Turning point of the American Civil War

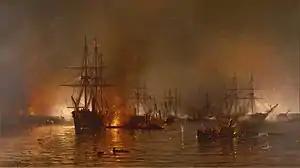
Farragut's fleet forces its way past the downstream forts prior to the capture of New Orleans

Albert Sidney Johnston was considered one of the best generals serving in the Western Theater. By 1862, he commanded all Confederate forces between the Cumberland Gap and Arkansas. Before the battles of Fort Henry and Fort Donelson, Johnston had advocated improving the forts' structures as well as deploying additional troops and arms to more adequately defend them. The Confederate government failed to meet these recommendations. Ulysses S. Grant captured the forts in February 1862 and launched a full-scale invasion of Tennessee. The fall of these forts was inaccurately blamed on Johnston, but he continued to serve.